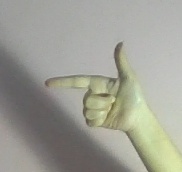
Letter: yaa